Zofia Baniecka

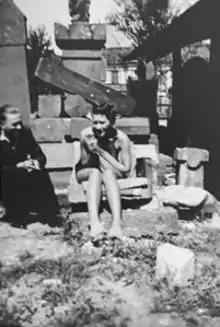
Zofia Baniecka, 1939

Zofia Baniecka (12 May 1917 in Warsaw – 1993) was a Polish member of the Resistance during World War II. In addition to relaying guns and other materials to resistance fighters, Baniecka and her mother sheltered over 50 Jews in their home between 1941 and 1944. Later, Baniecka was an activist with the Intervention Bureau of the Polish Workers' Defence Committee in 1977. She and her husband were active participants in the Solidarity movement in the 1980s, distributing underground press. In her professional capacity, Baniecka was a long-time member of the Warsaw chapter of the Association of Polish Artists and Designers ("ZPAP").